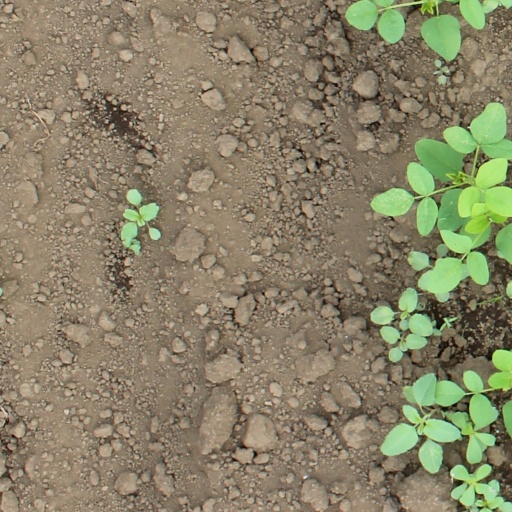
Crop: soybean